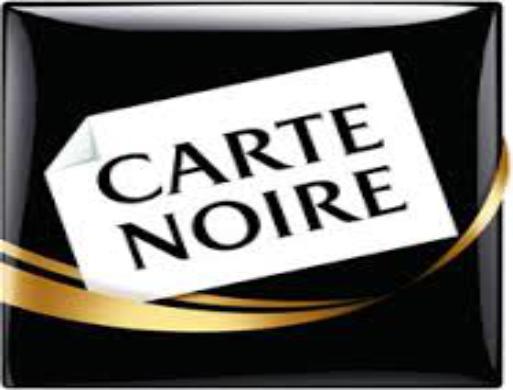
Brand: Carte Noire
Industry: Food